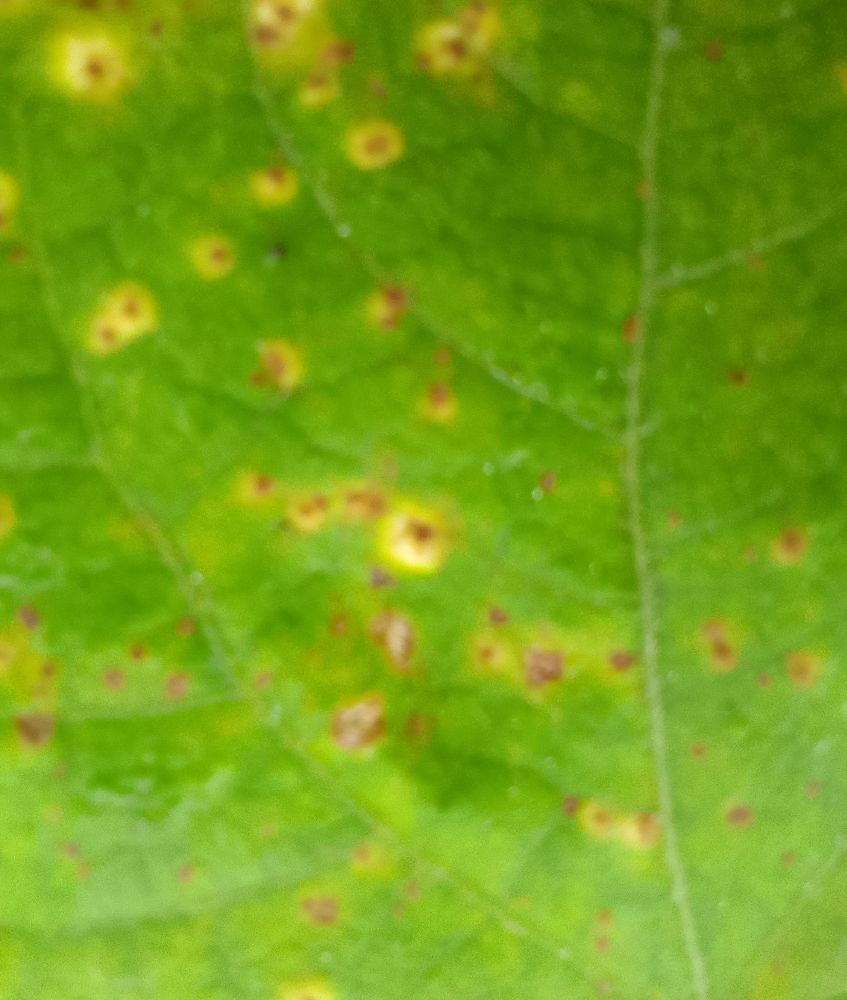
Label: rust